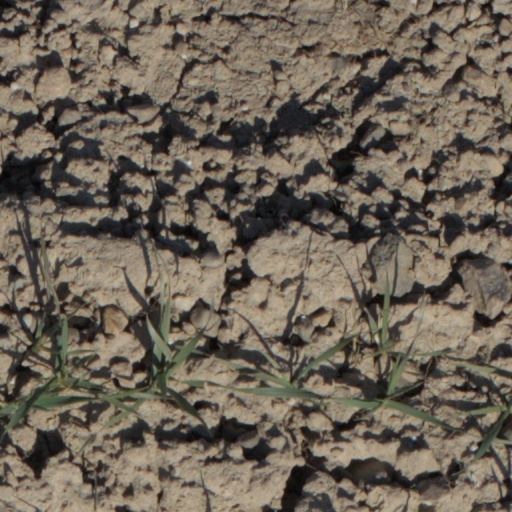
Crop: wheat